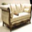
Label: couch